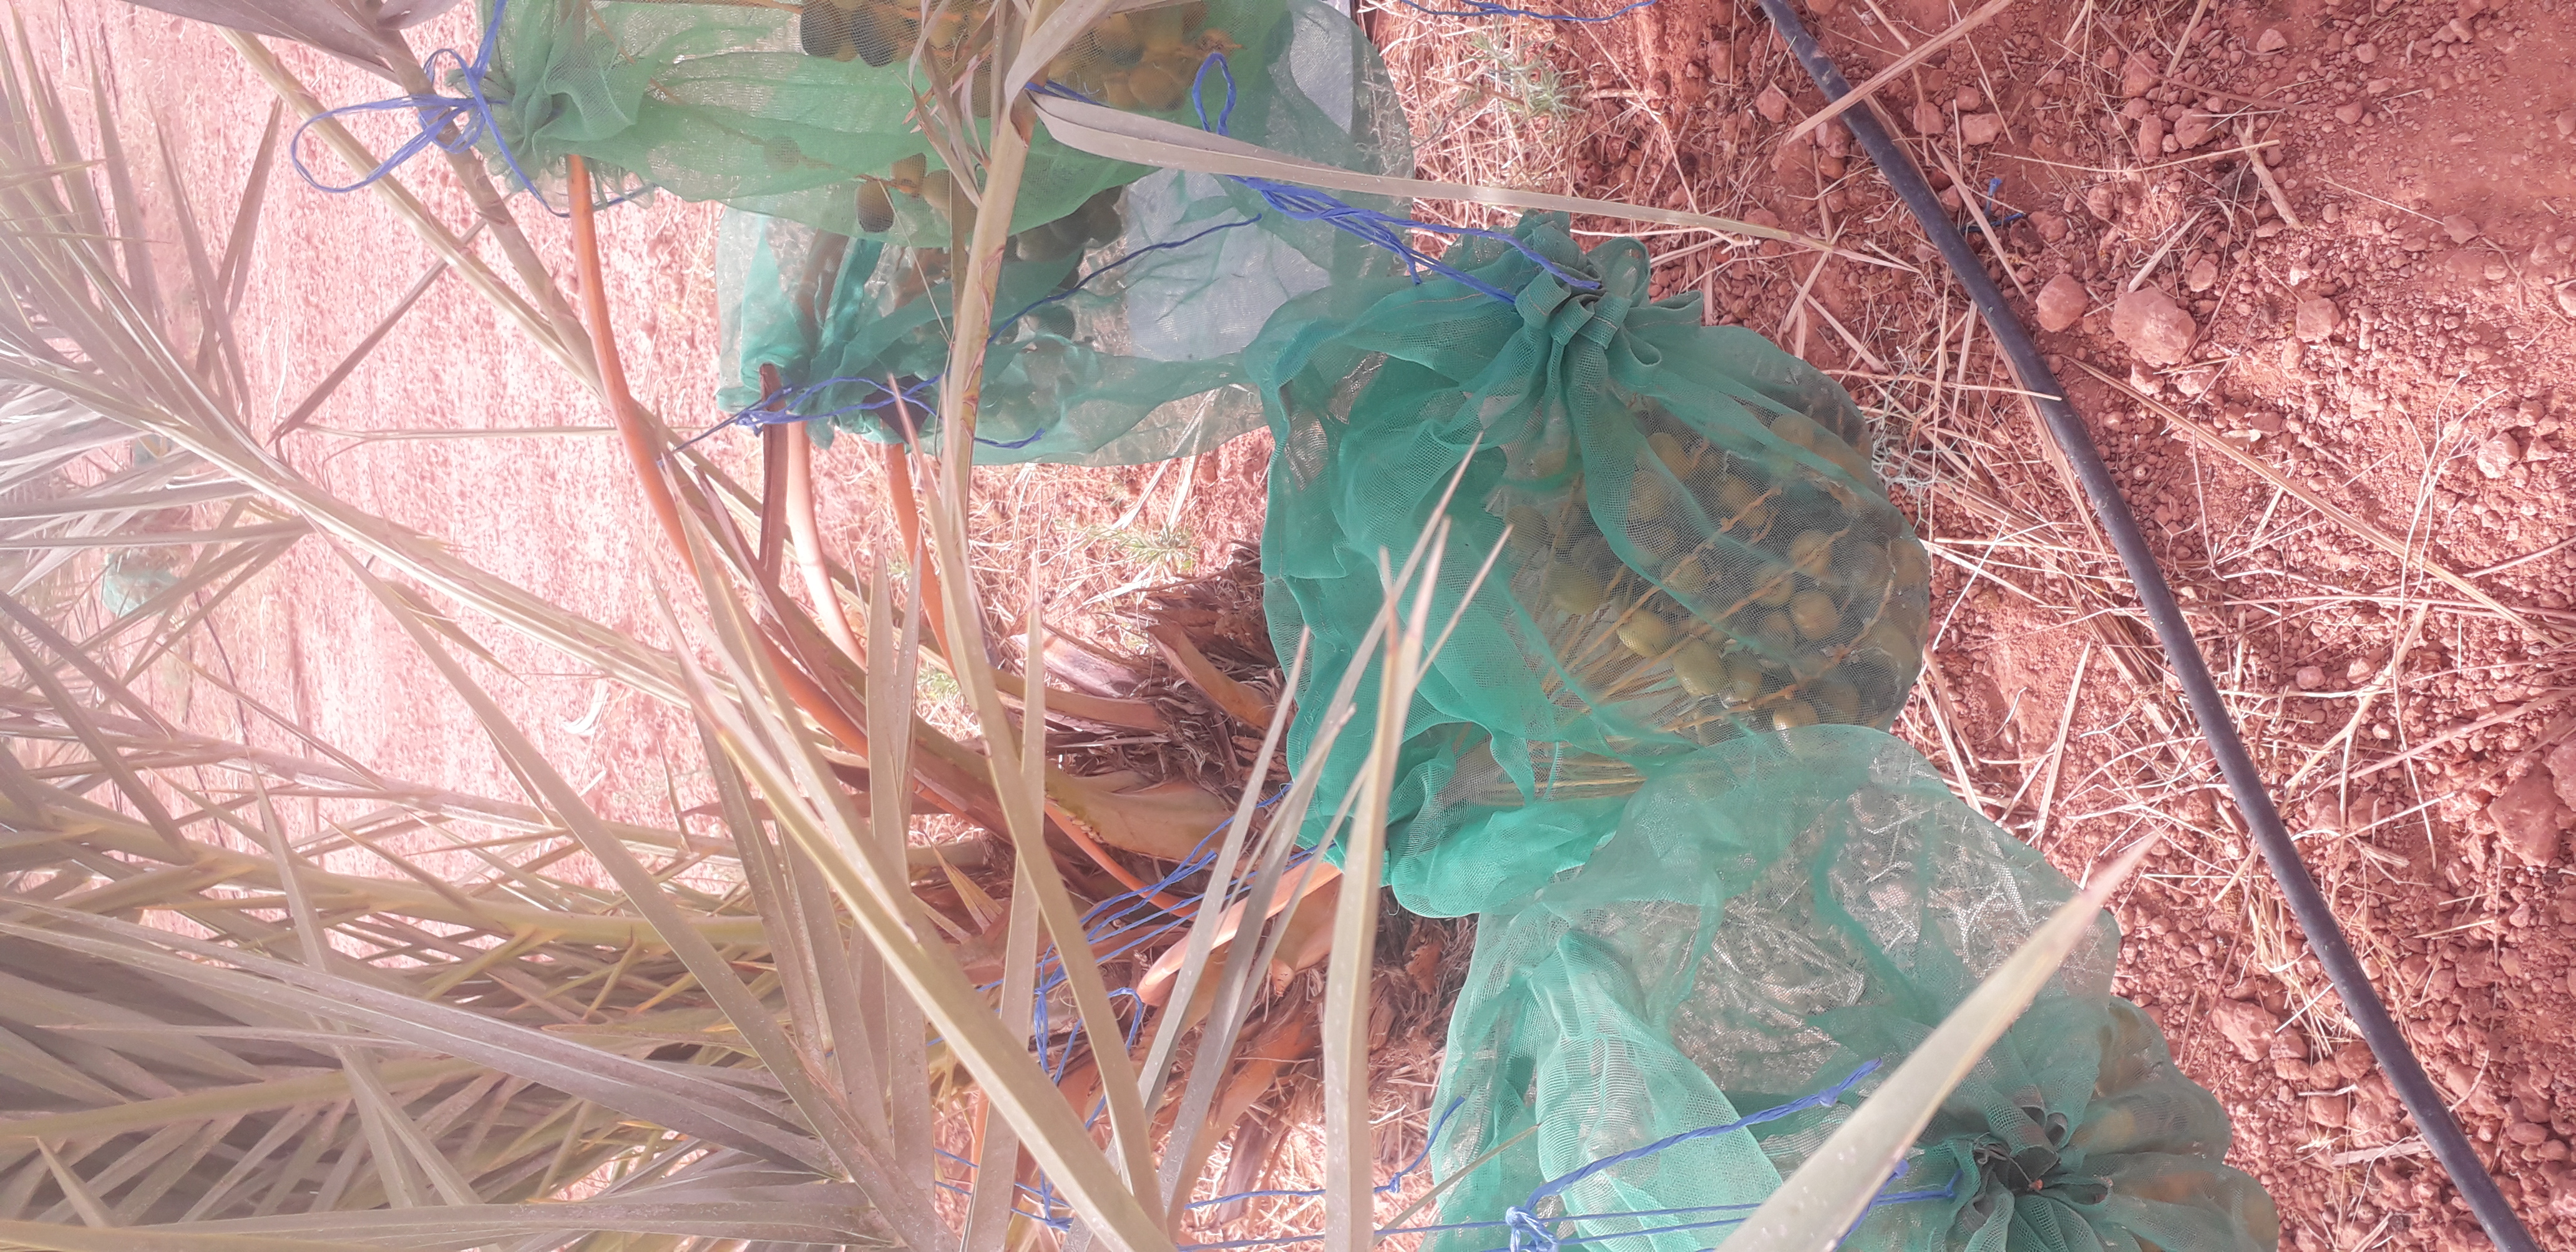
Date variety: Boufagous